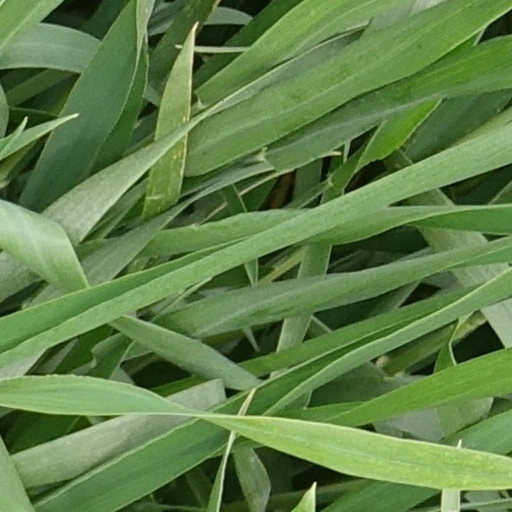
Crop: wheat